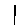
Label: 1